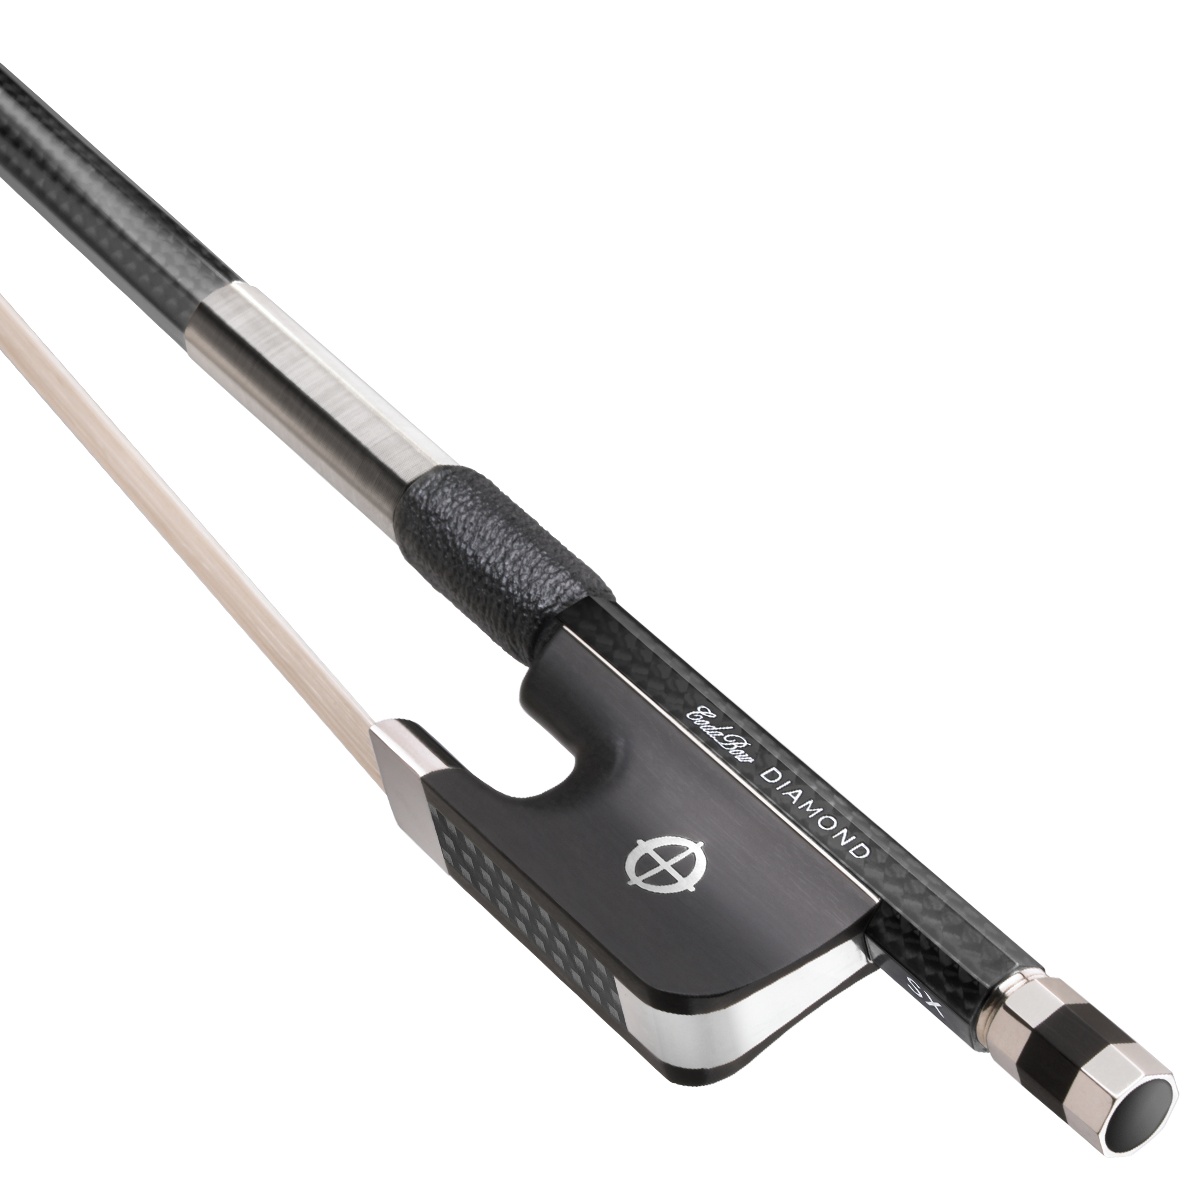
CodaBow Diamond SX - Cello
While preserving the appeal of classic design, the DIAMOND SX offers a more focused, brighter tone. A subtle frog-ward shift of the balance point and engineered facility delivers a livelier bow often desired by professionals. Its modern, sleek black finish hints at its underlying control, and its focused timbre is perfect for cutting through the soundwall at outdoor or acoustically-challenged venues. This bow is built for the travelling or gigging musician wanting durability without compromising professional performance.
Brand: All Strings Attached
Category: Arts & Entertainment > Hobbies & Creative Arts > Musical Instrument & Orchestra Accessories > String Instrument Accessories > Orchestral String Instrument Accessories > Orchestral String Instrument Bows